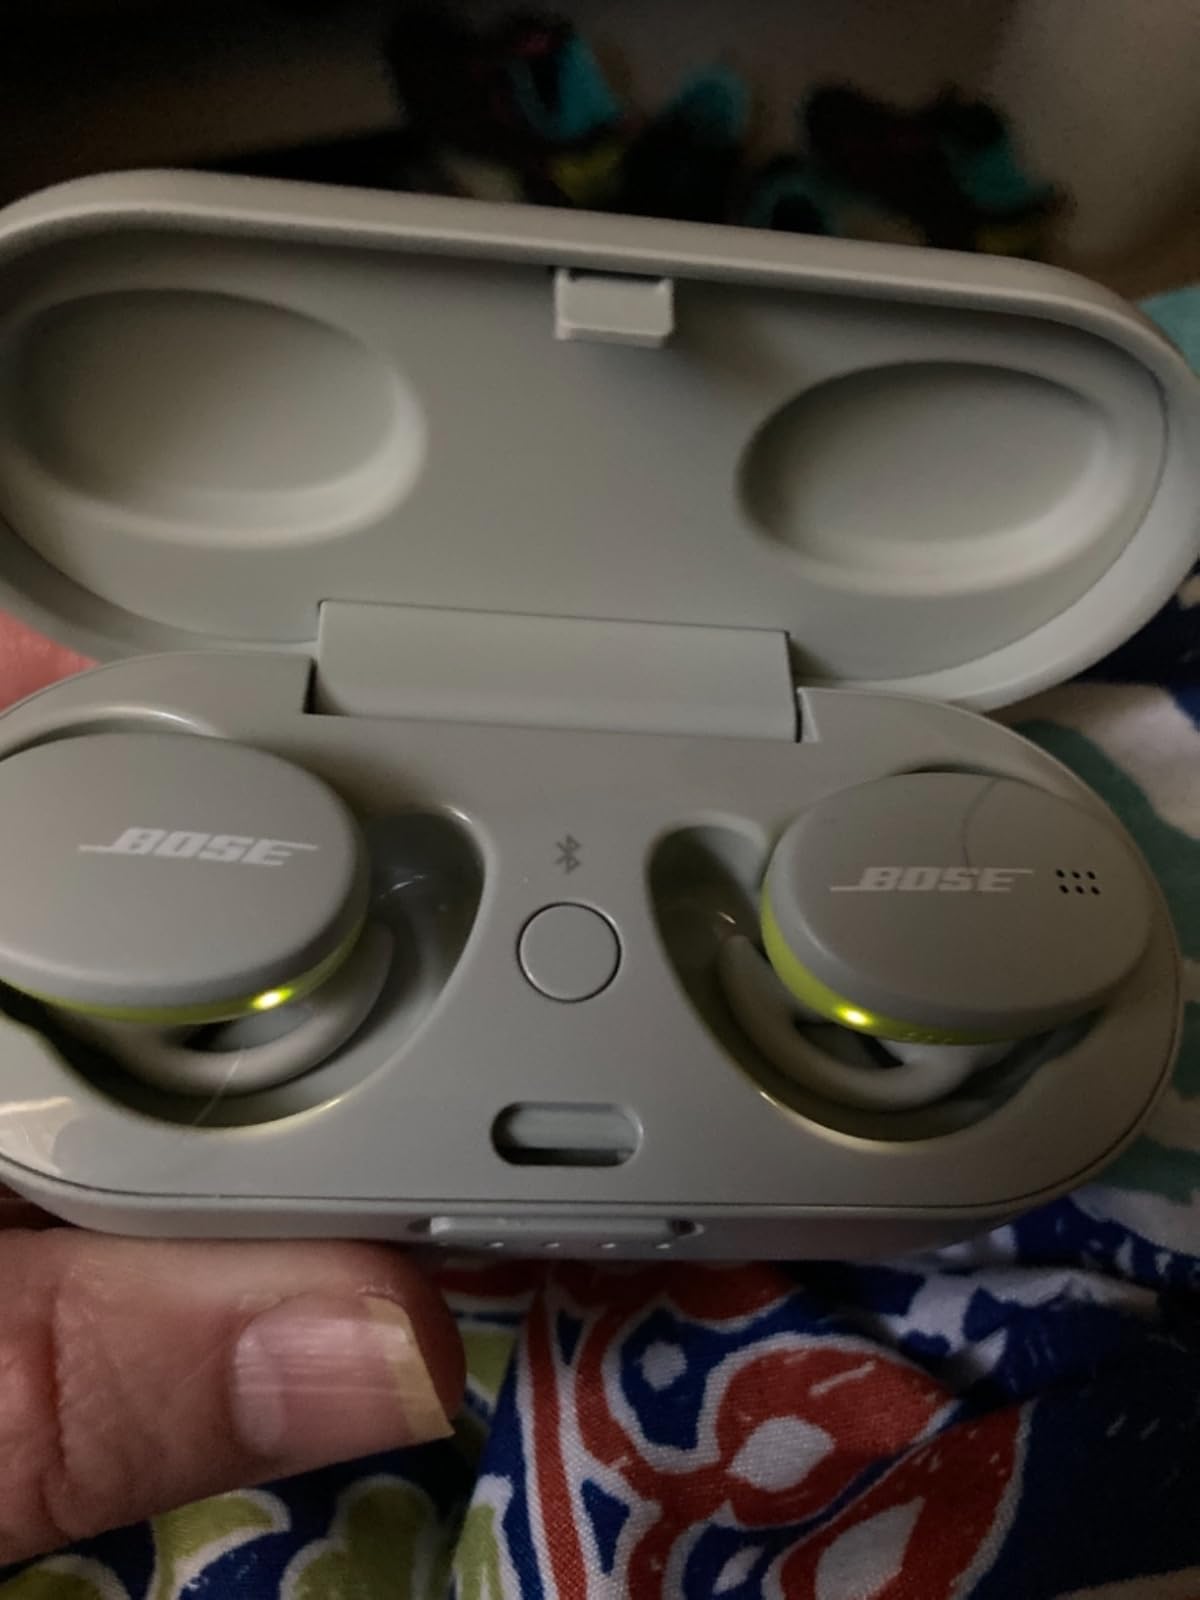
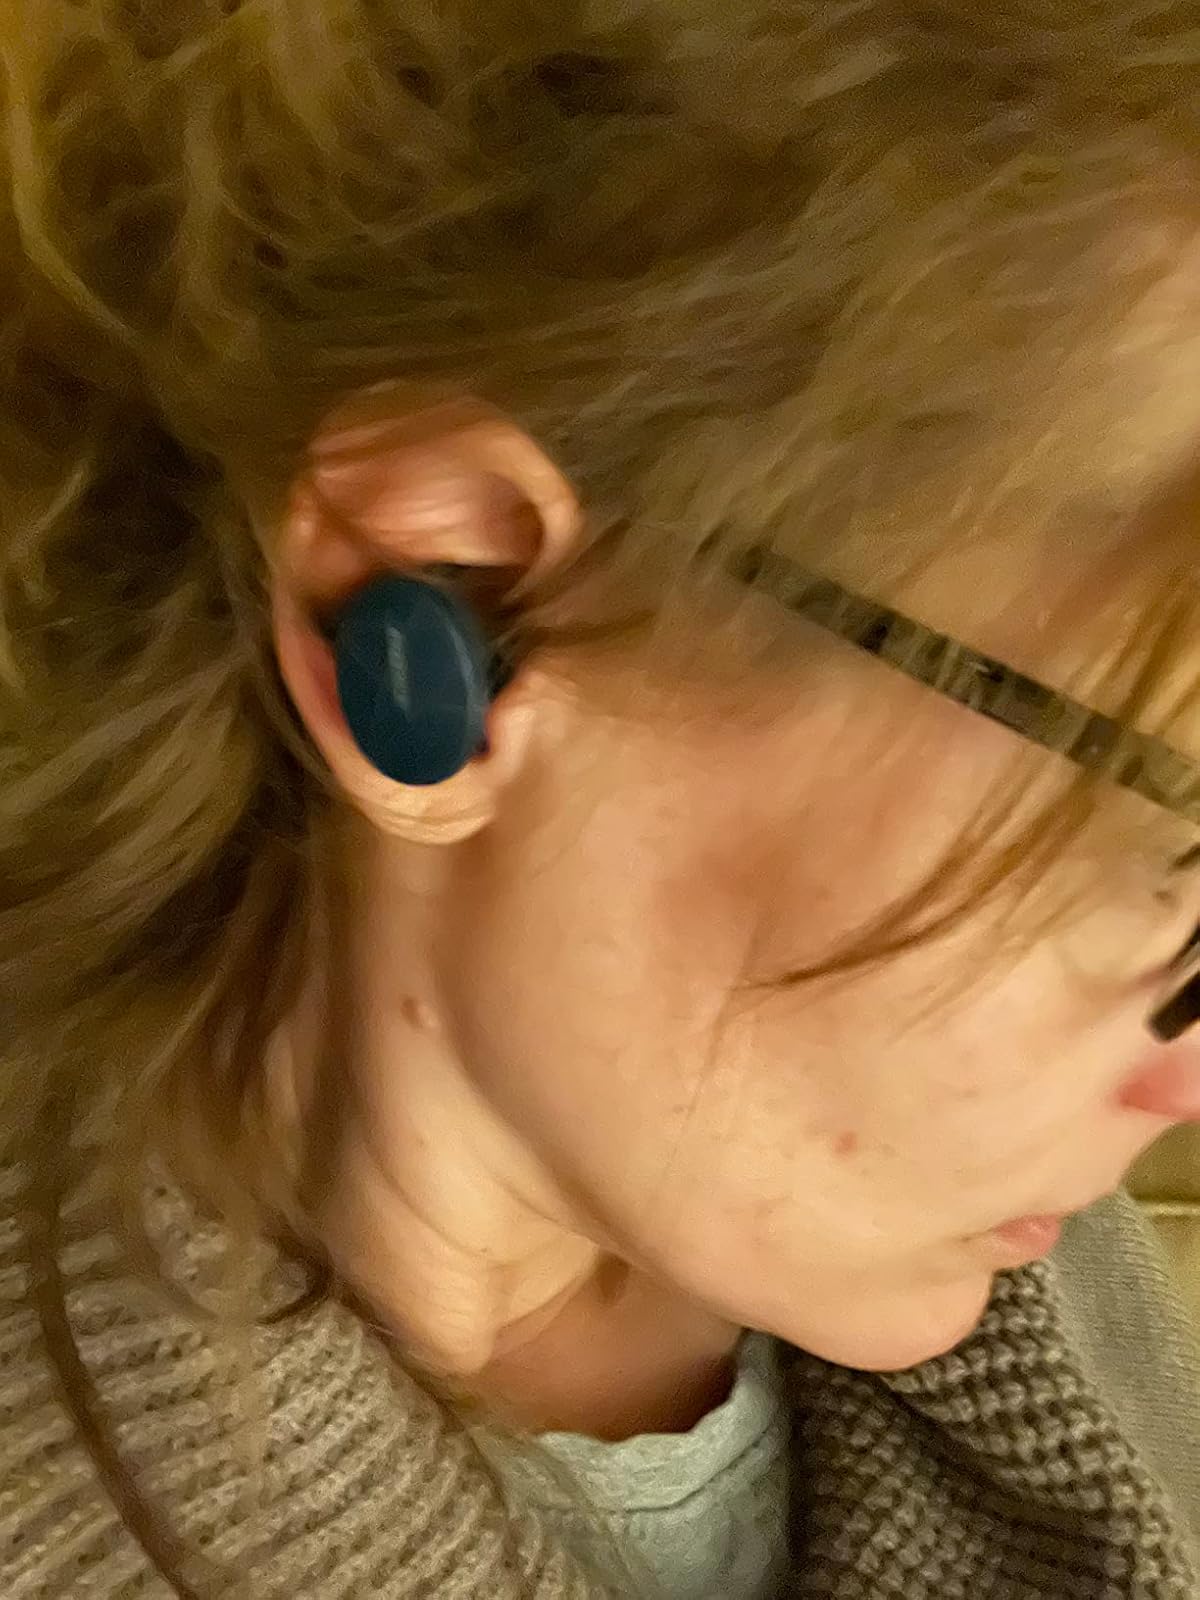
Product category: earbuds
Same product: no